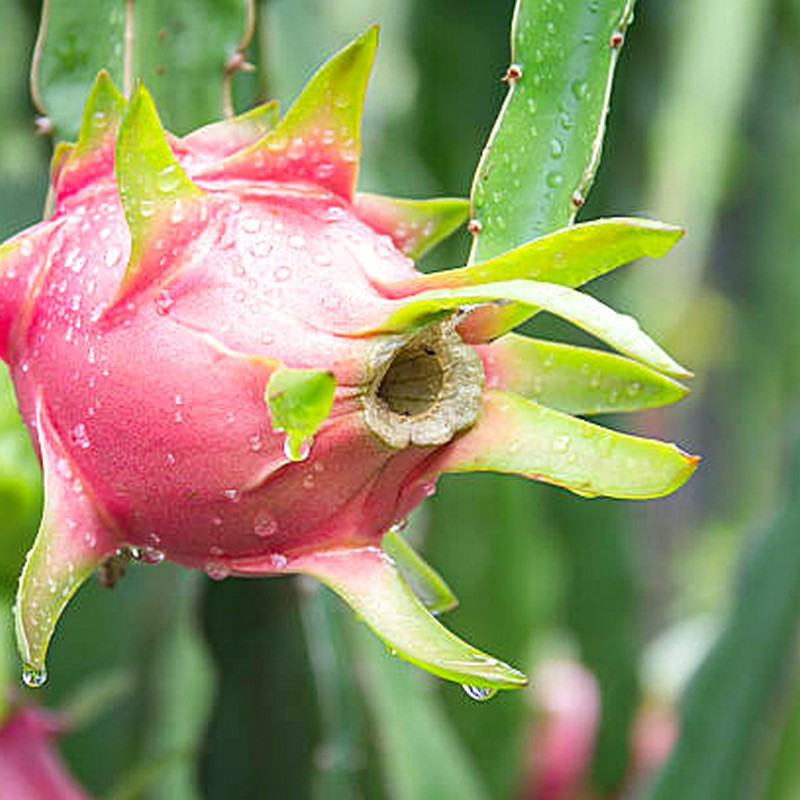
Label: Fresh Dragon Fruit